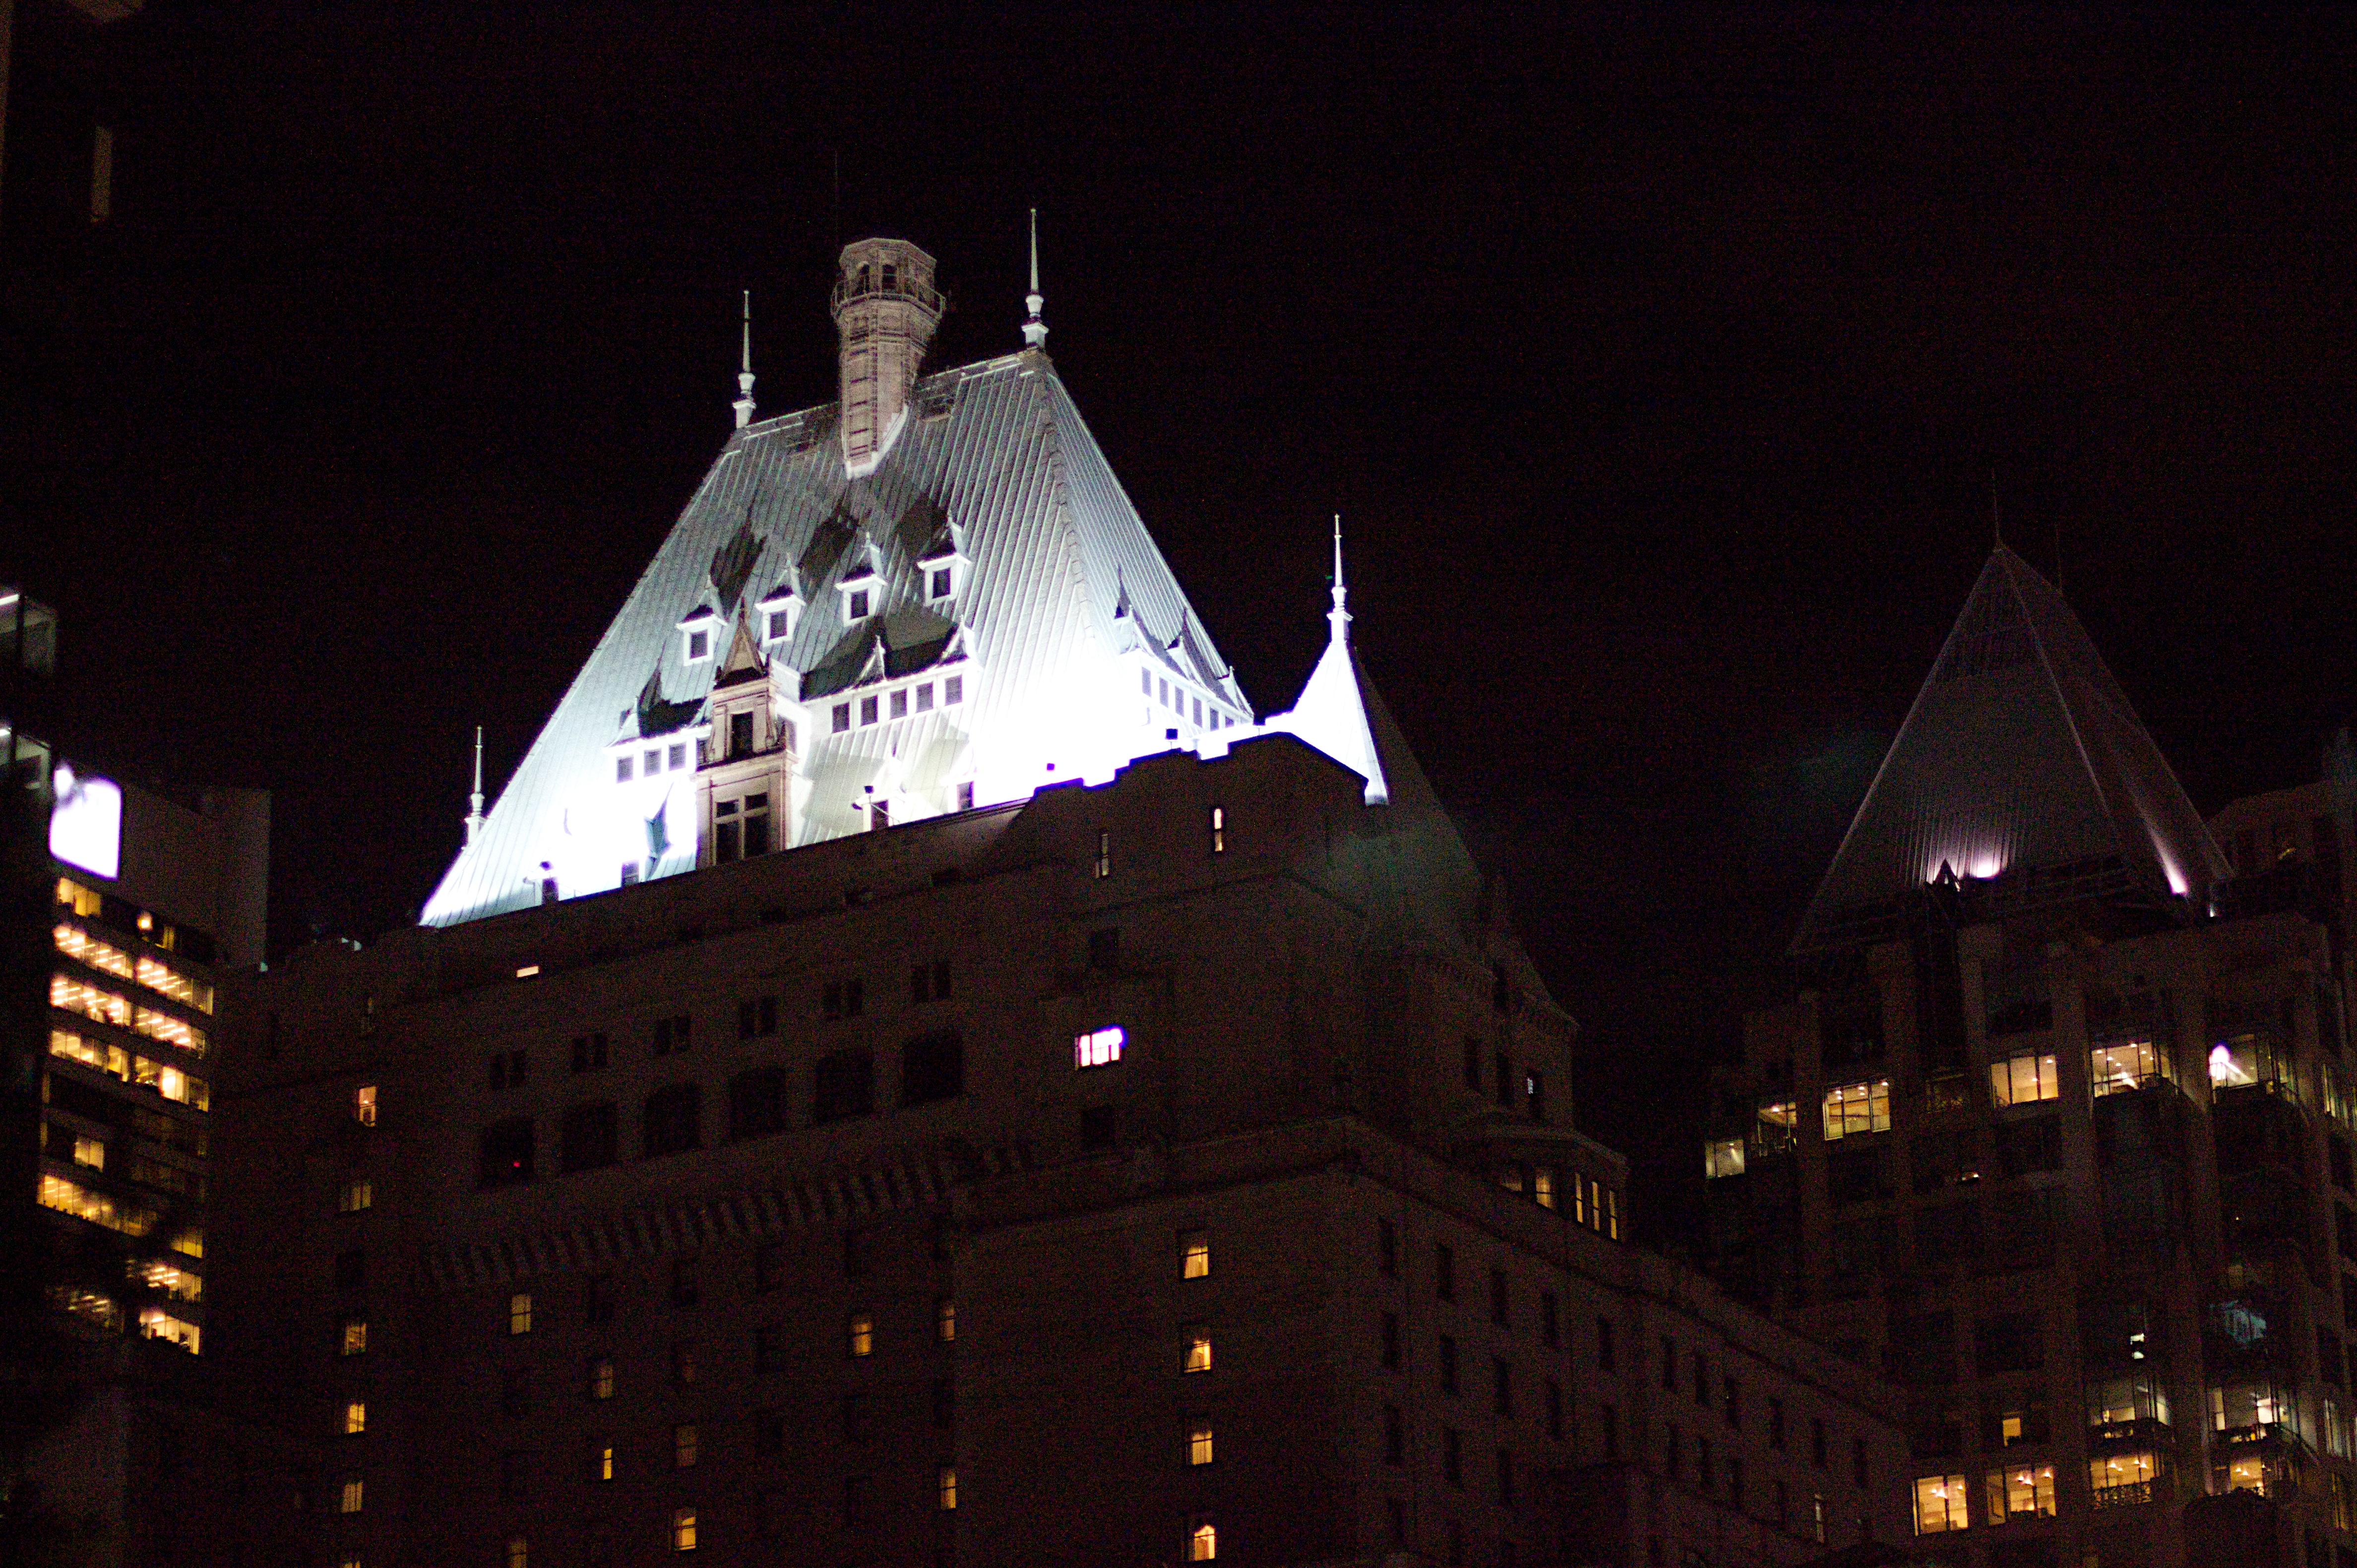
light, night, cityscape, downtown, evening, vancouver, landmark, darkness, lighting, opened09